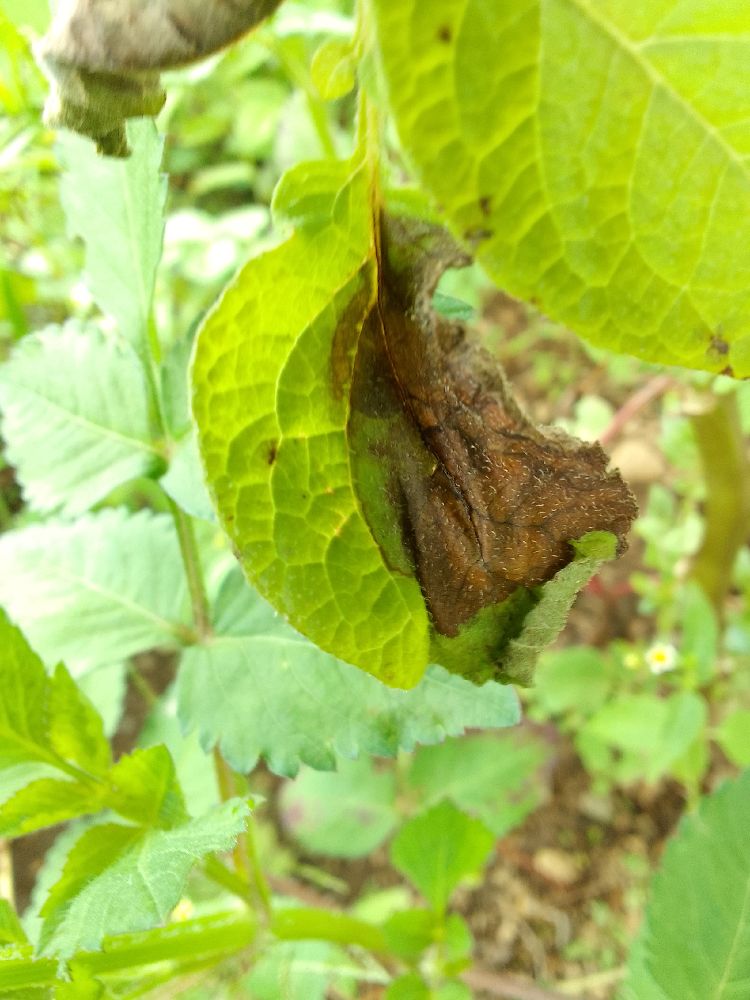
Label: Late blight